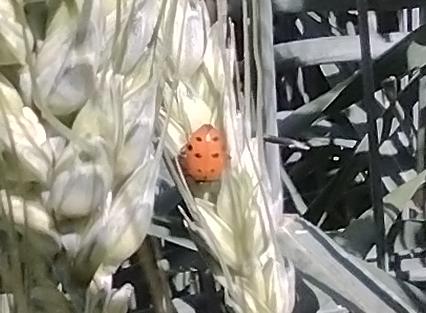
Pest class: predators